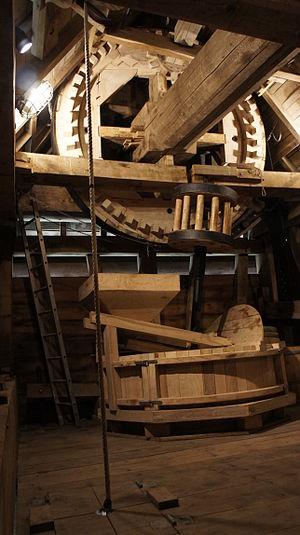
Moulin de Valmy, une vue de l'intérieur .
Valmy est une commune française, située dans le département de la Marne en région Grand Est. C'est sur le territoire de cette commune qu'a eu lieu la célèbre bataille de Valmy le 20 septembre 1792.